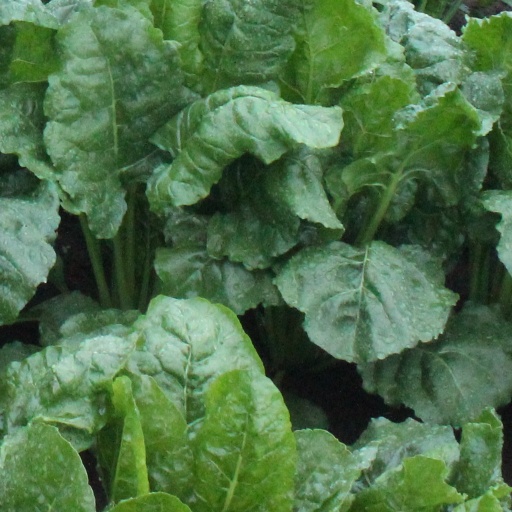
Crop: sugar beet